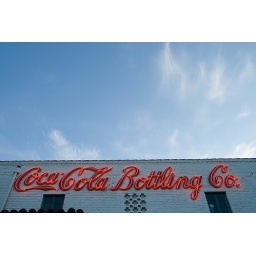
The sign on the Coke bottling plant near my house in midtown Sacramento.